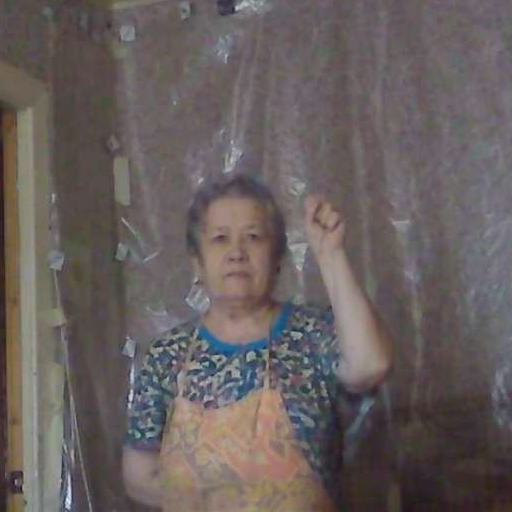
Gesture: fist